Horton and the Kwuggerbug and More Lost Stories

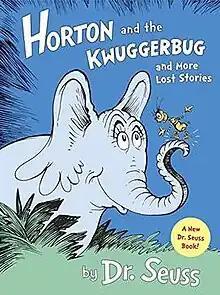

Horton and the Kwuggerbug and More Lost Stories is an anthology of children's stories written and illustrated by Dr. Seuss, published posthumously by Random House in 2014.